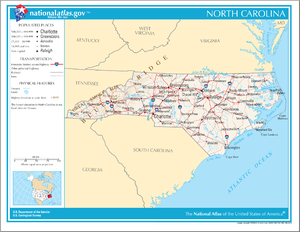
Livrée au début de la Guerre de Sécession, la bataille des Hatteras Inlet Batteries encore appelée bataille des Forts Hatteras et Clark, est un engagement apparemment peu important, mais qui eut de grosses conséquences sur le plan stratégique.
La liste des phares en Caroline du Nord dresse la liste des phares de l'État américain de la Caroline du Nord répertoriés par la United States Coast Guard. Située juste au nord de la Caroline du Sud, la côte atlantique de la Caroline du Nord est une chaîne d'îles-barrières de sable qui possédait quelques hauts phares.
La campagne de Burnside en Caroline du Nord est une série de manœuvres militaires et de combats qui ont eu lieu pendant la guerre de Sécession sur les côtes de Caroline du Nord, entre février et juin 1862, dans le cadre du Plan Anaconda conçu par Winfield Scott. L'opération visait les ports situés dans les lagunes de la côte de Caroline du Nord, qui servaient à la fois de refuges aux forceurs de blocus et de « porte de derrière » à la Confédération.